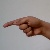
The image shows a hand gesture representing the letter 'G' in Indian Sign Language.